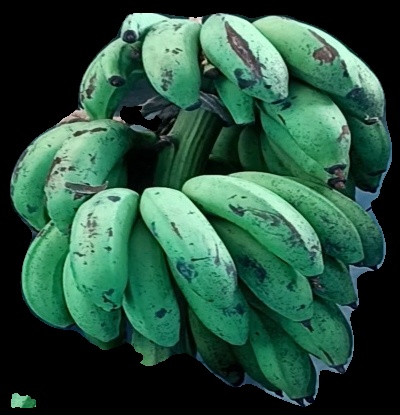
Variety: rasbale
Grade: grade2